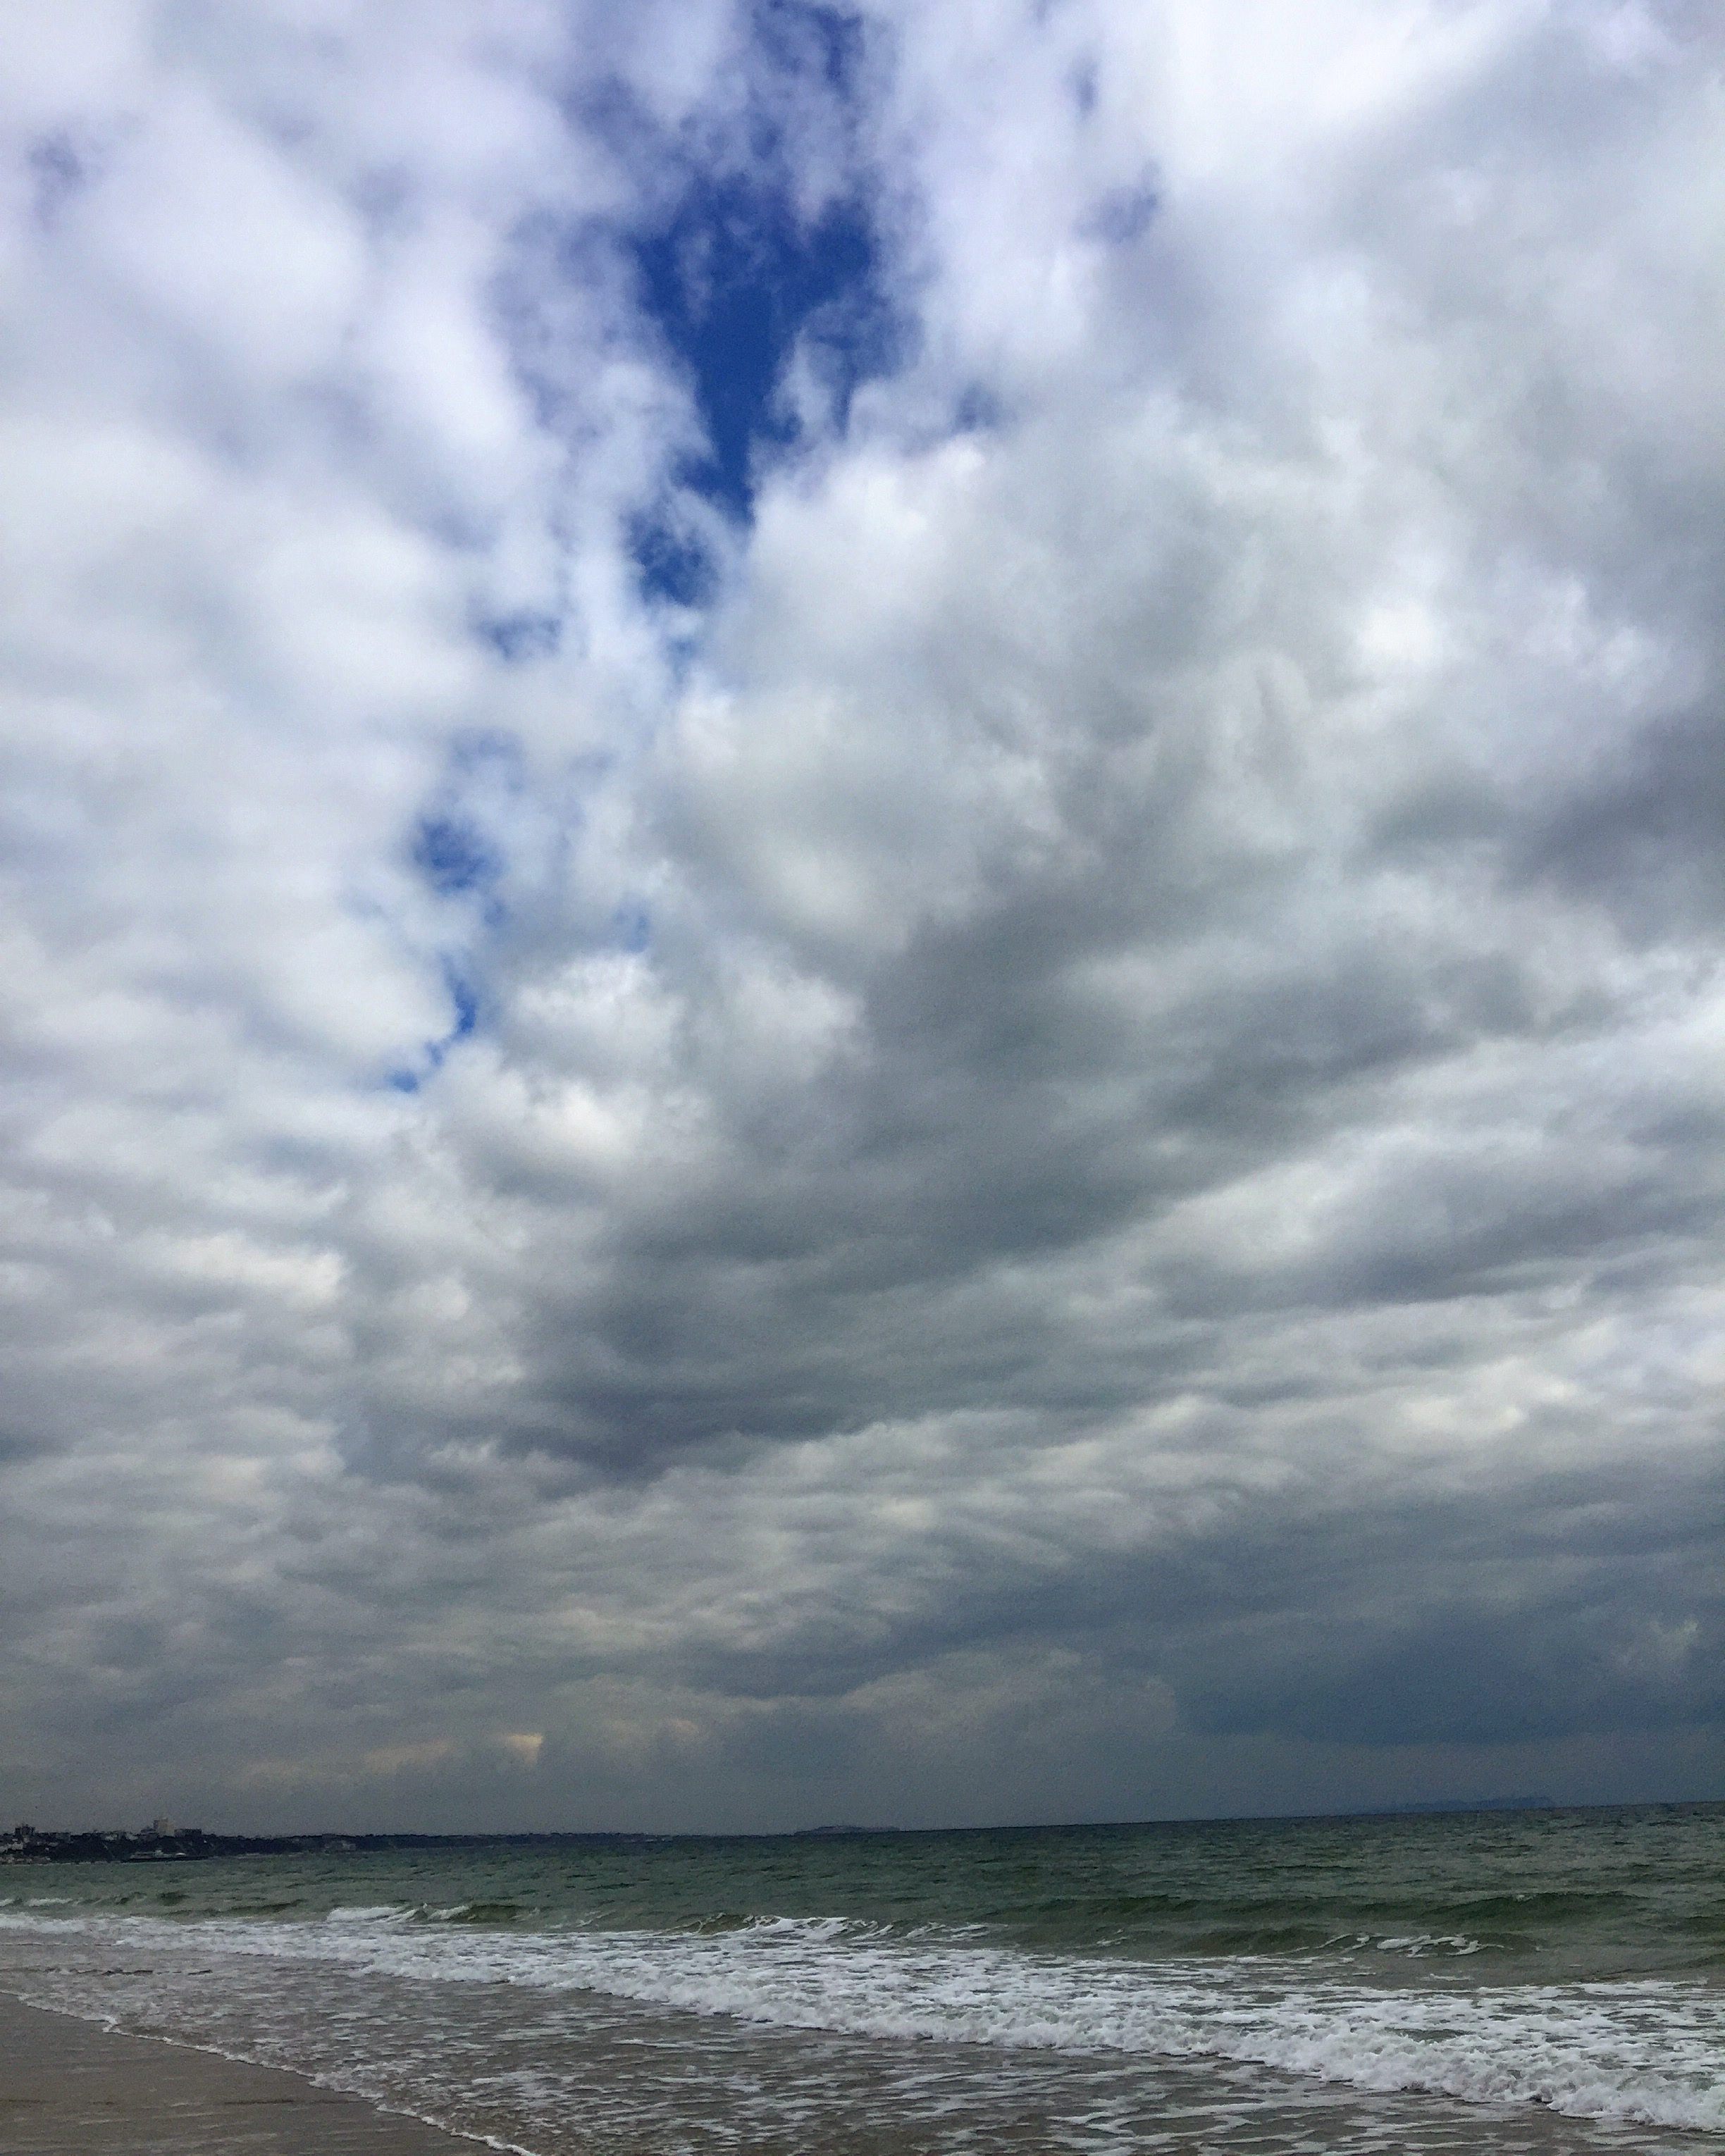
beach, sea, coast, ocean, horizon, cloud, sky, shore, wave, weather, body of water, meteorological phenomenon, wind wave